Hapoel Jerusalem B.C.

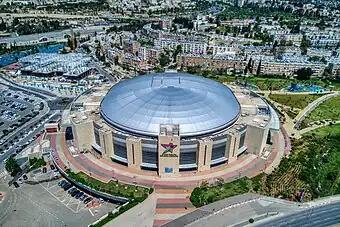
Pais Arena

Former Mayor of Jerusalem, and Prime Minister of Israel, Ehud Olmert, proposed the master plan for the arena in 2004, and it took ten years to build. Though the Pais Arena is less than two kilometers from the team's previous home, which was opened in 1985, it is exponentially larger. The arena features 11,000 seats, four times as many as in Goldberg Arena, and all the modern amenities expected of a modern basketball venue. The stadium has twelve corporate boxes, each listed for $100,000 per season. The site was chosen far back, but the building only took place in recent years. With an eye towards what the future might bring, the arena has been built to EuroLeague standards. Playing in the EuroLeague in the next few years, is a goal that the team has publicly set for itself. The Pais Arena was opened in the 2014–15 season.